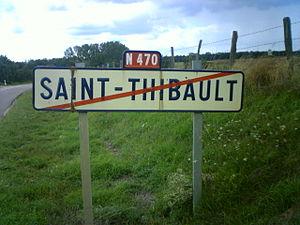
Panneau de nationale déclassée depuis 1972 ""oublié"" sur la N 470 (actuelle D 970) Photo personnelle"
La route nationale française 470, ou RN 470, est une route nationale française reliant Semur-en-Auxois à Lavans-lès-Saint-Claude. À la suite de la réforme de 1972, la RN 470 a été déclassée en RD 970 en Côte-d'Or et en Saône-et-Loire et RD 470 dans le Jura.